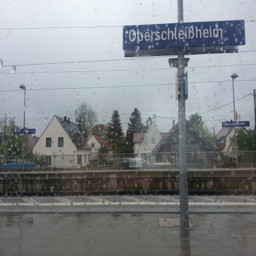
one of the train stops on the way to city center